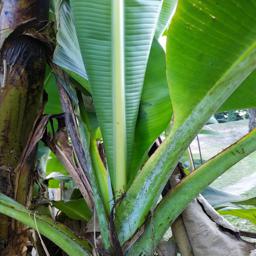
Label: JAHAJI LEAF